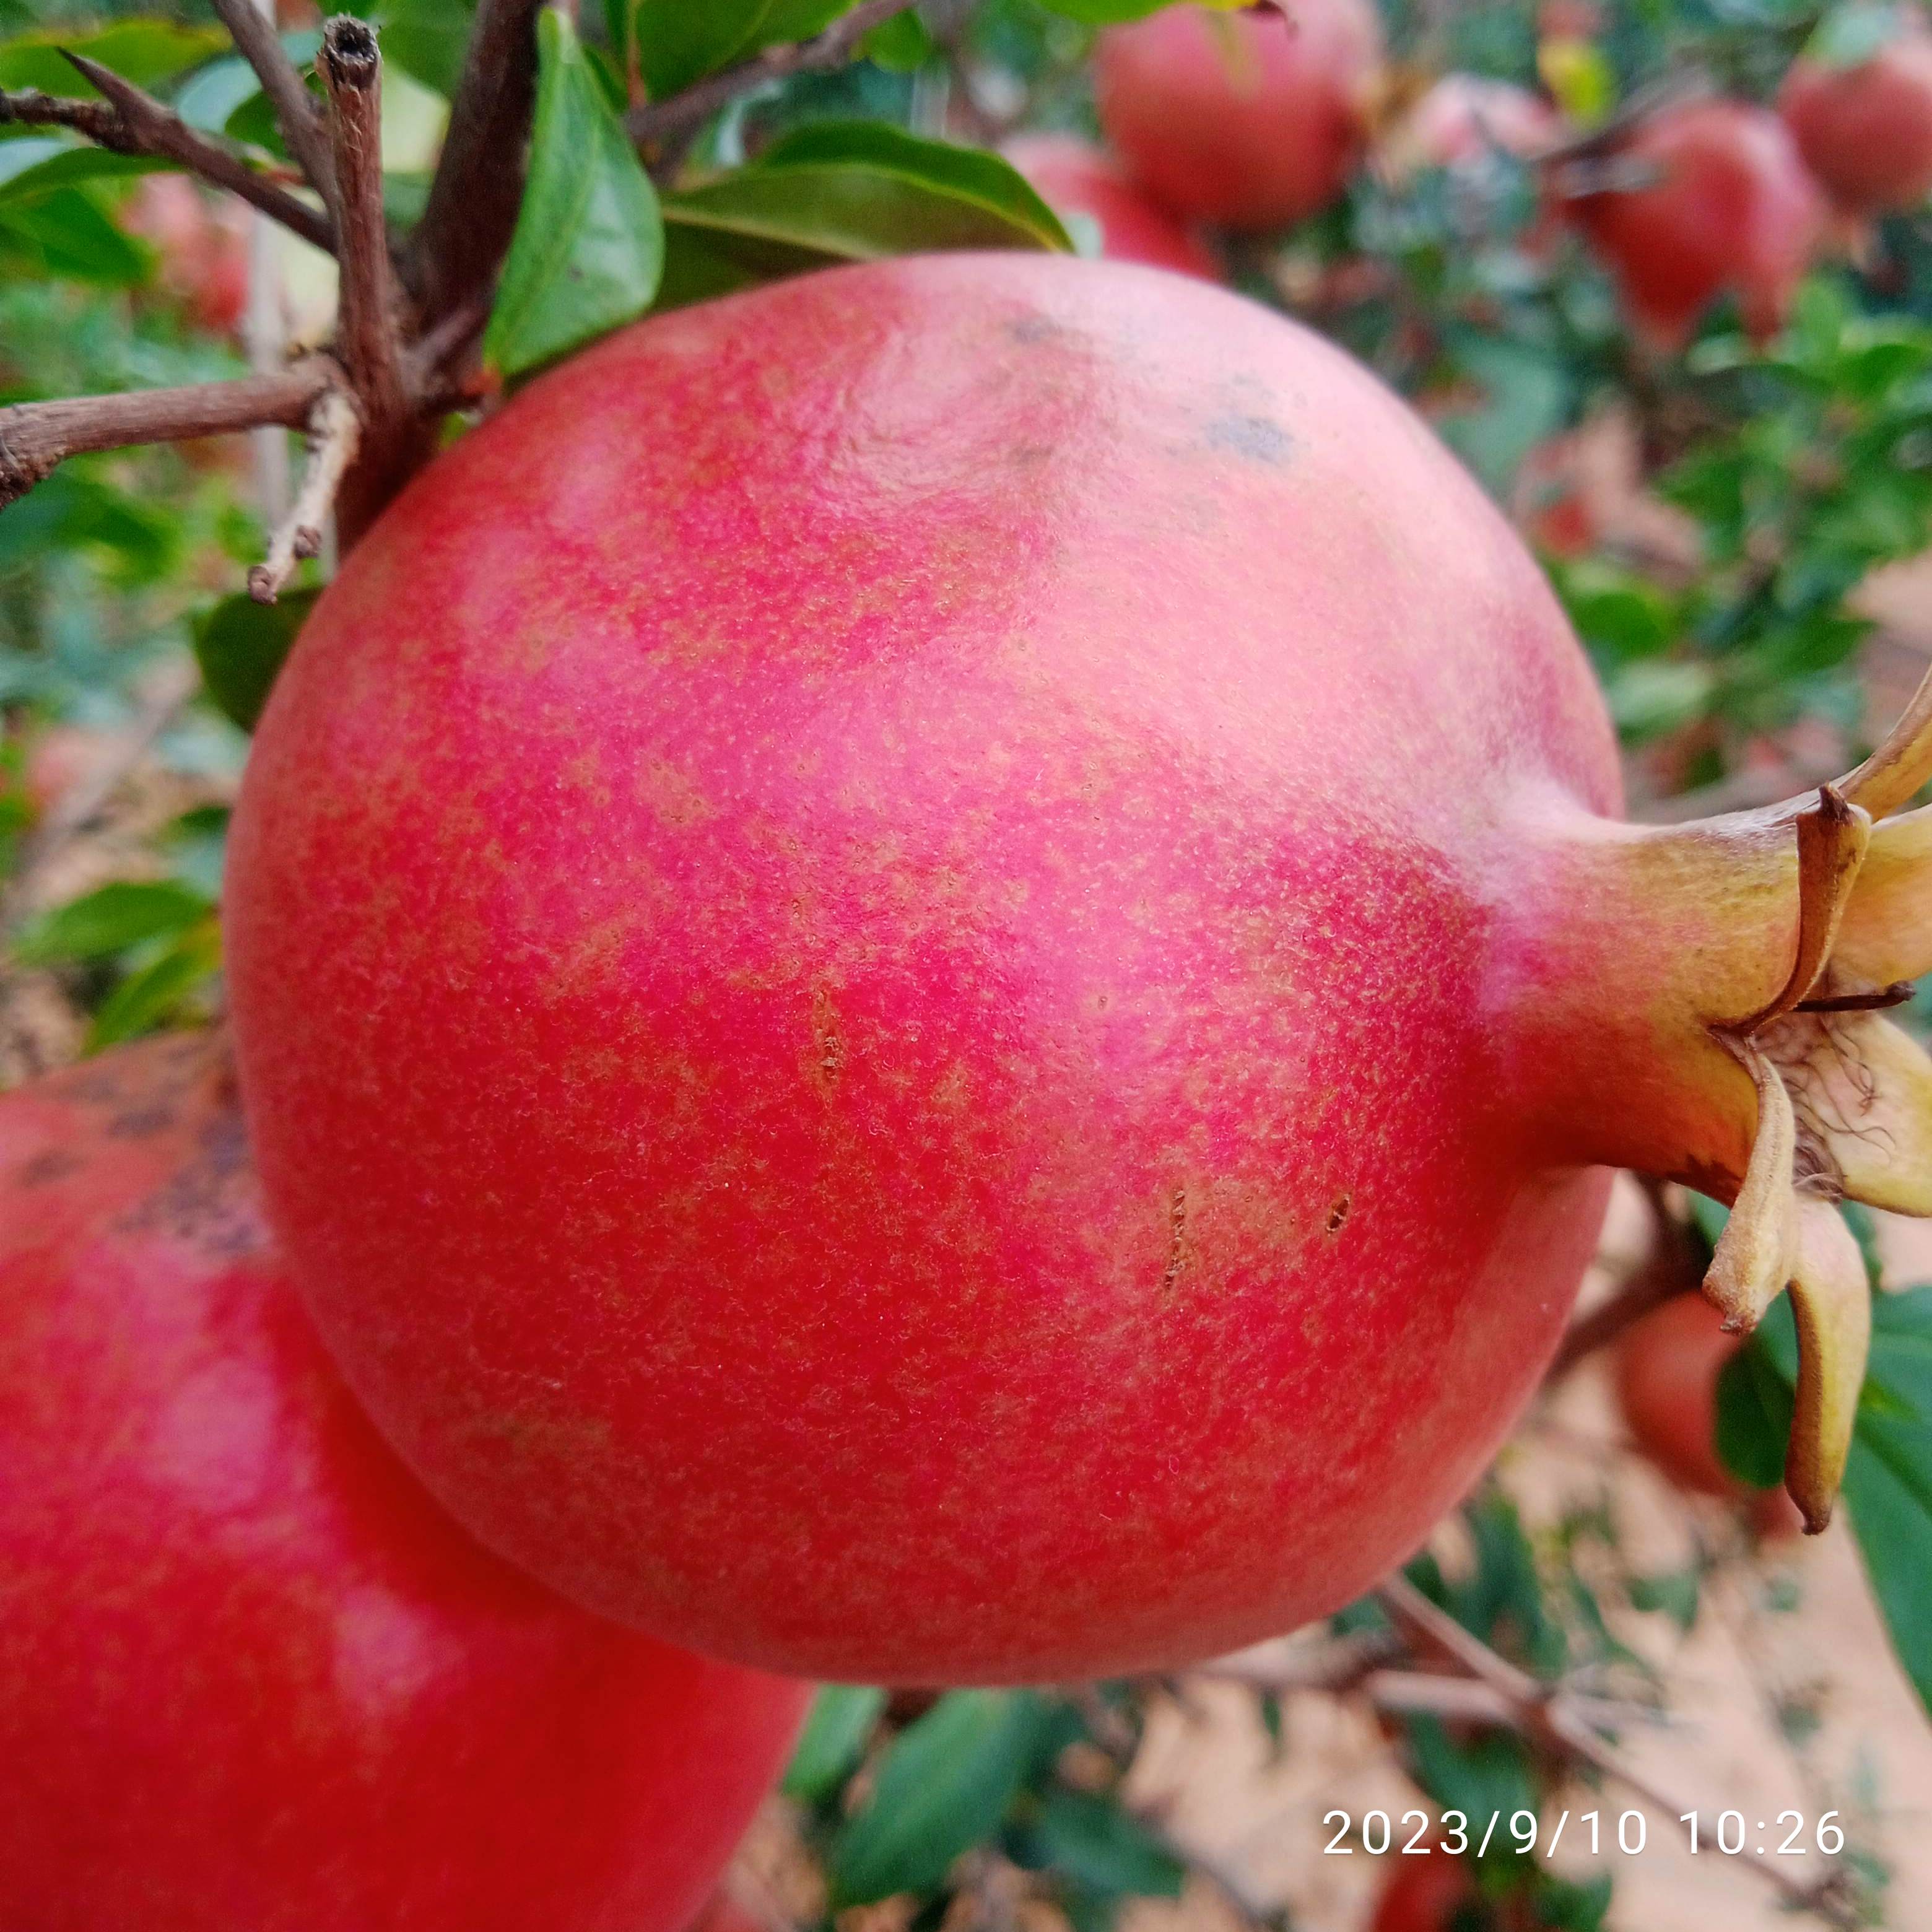
Label: Healthy